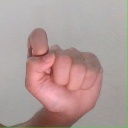
अक्षर: घ